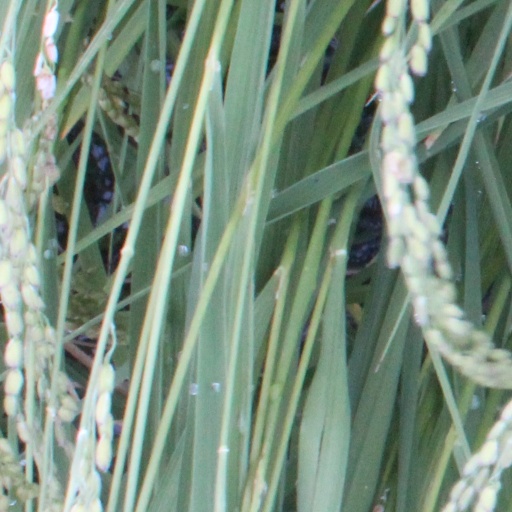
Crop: rice